Basin Recreation

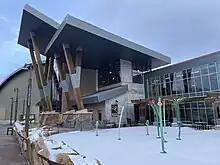
Basin Recreation Fieldhouse

Basin Recreation owns and operates the Fieldhouse, an 87,000 square foot athletic center. The building features an indoor turf field, a multipurpose gymnasium, a weight room, an outdoor splash pad, and more. The Fieldhouse was opened in 2004 and received an expansion in 2017 to include a swimming pool.